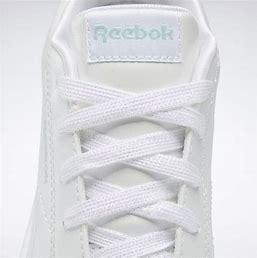
Brand: Reebok
Model: Royal Complete CLN 2